Amur Annexation

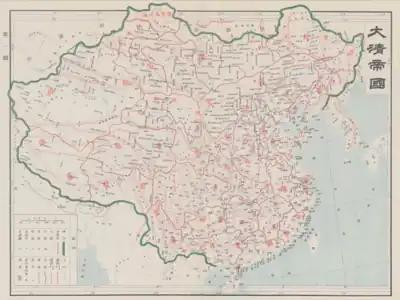
Official Chinese map of the Qing territories published in 1905

Meanwhile, Admiral Putyatin was traveling overland to China. Reaching Kyakhta, he was refused entry in the spring of 1857. He sailed down the Amur and took his ship to Tianjin. Refused entry again, he joined the British and French at Shanghai. When the Allies took the Taku Forts Putyatin offered himself as a mediator. The result was the Treaties of Tientsin, which granted most of the Allied demands. Without fully informing the Allies, Putyatin made a separate deal with the Chinese on 13 June 1858.